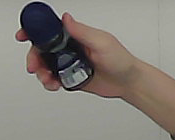
Product: nivea_rollon